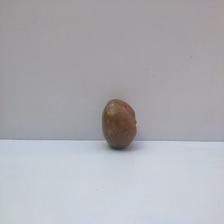
Size: Spoiled